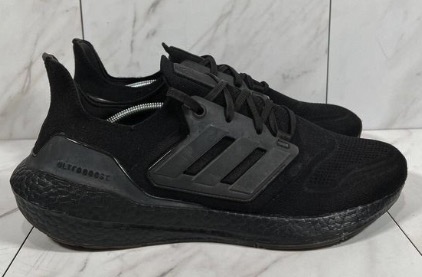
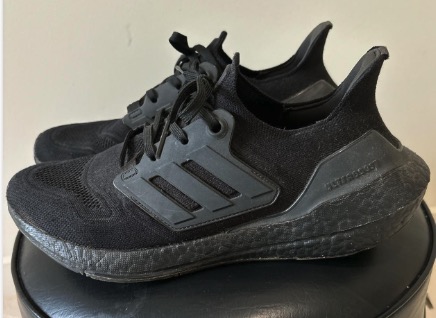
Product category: misc
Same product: yes